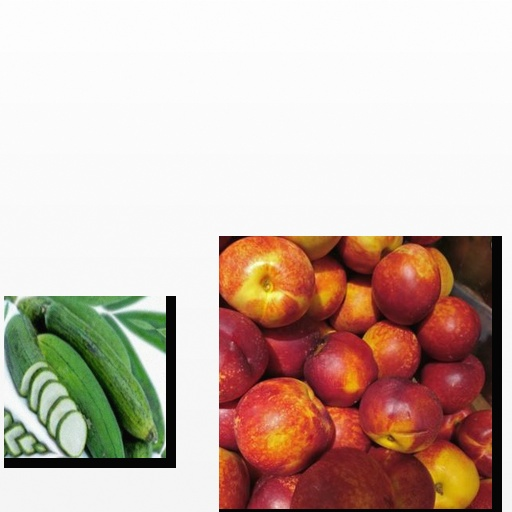
Food items: sponge_gourd, nectarine